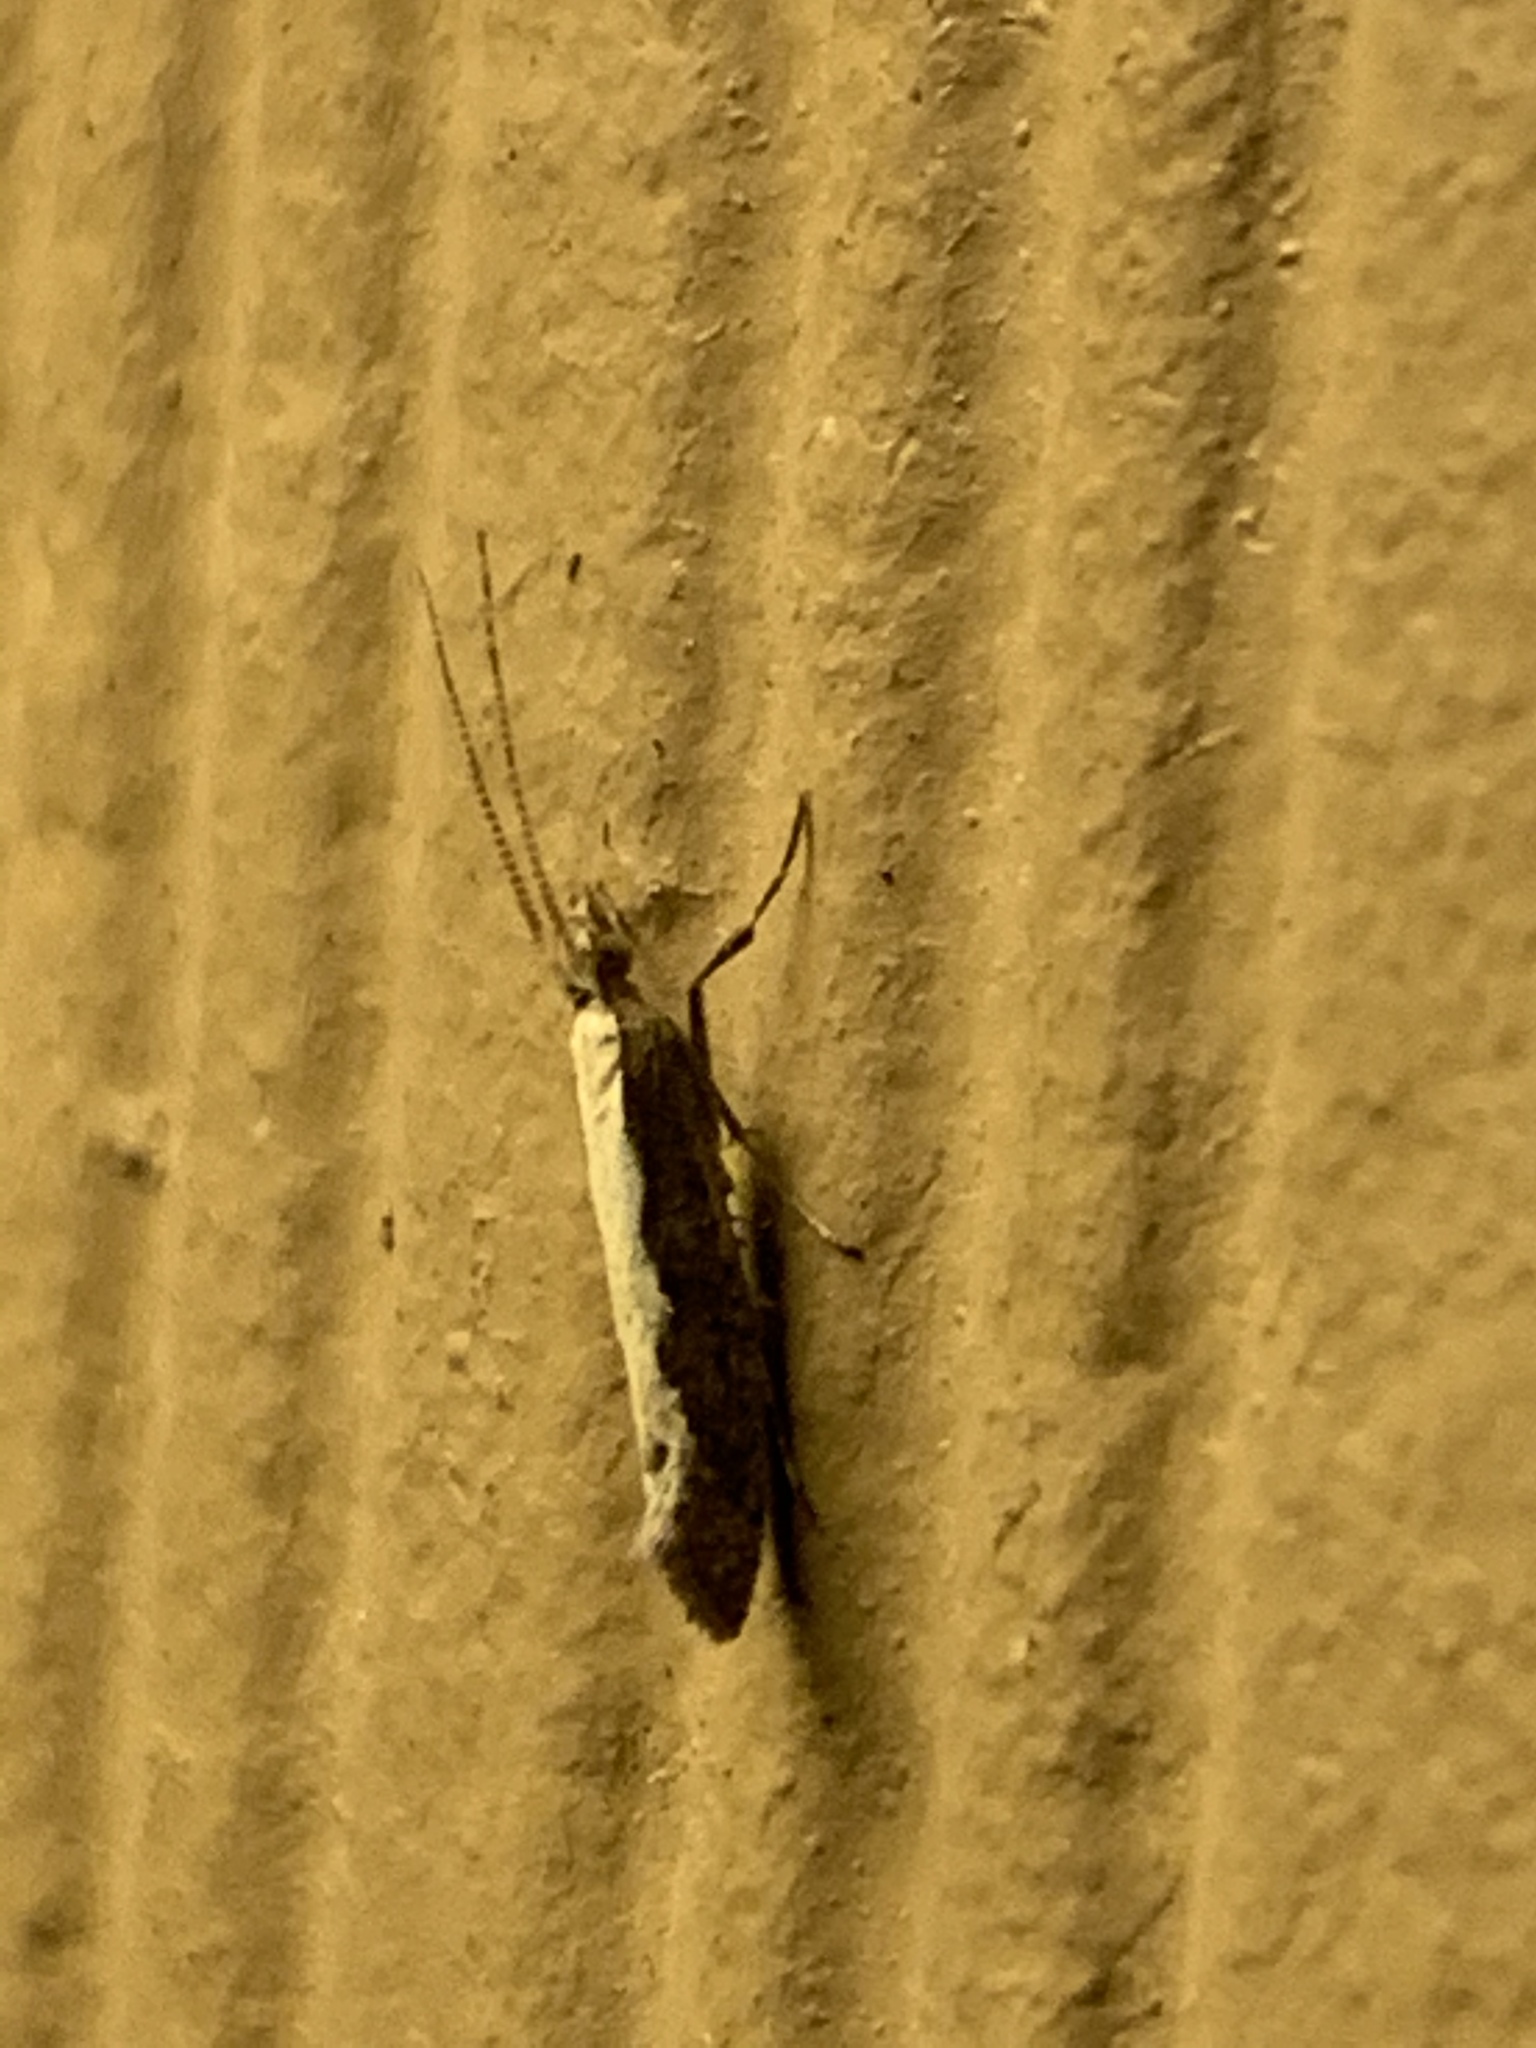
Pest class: diamondback_moth